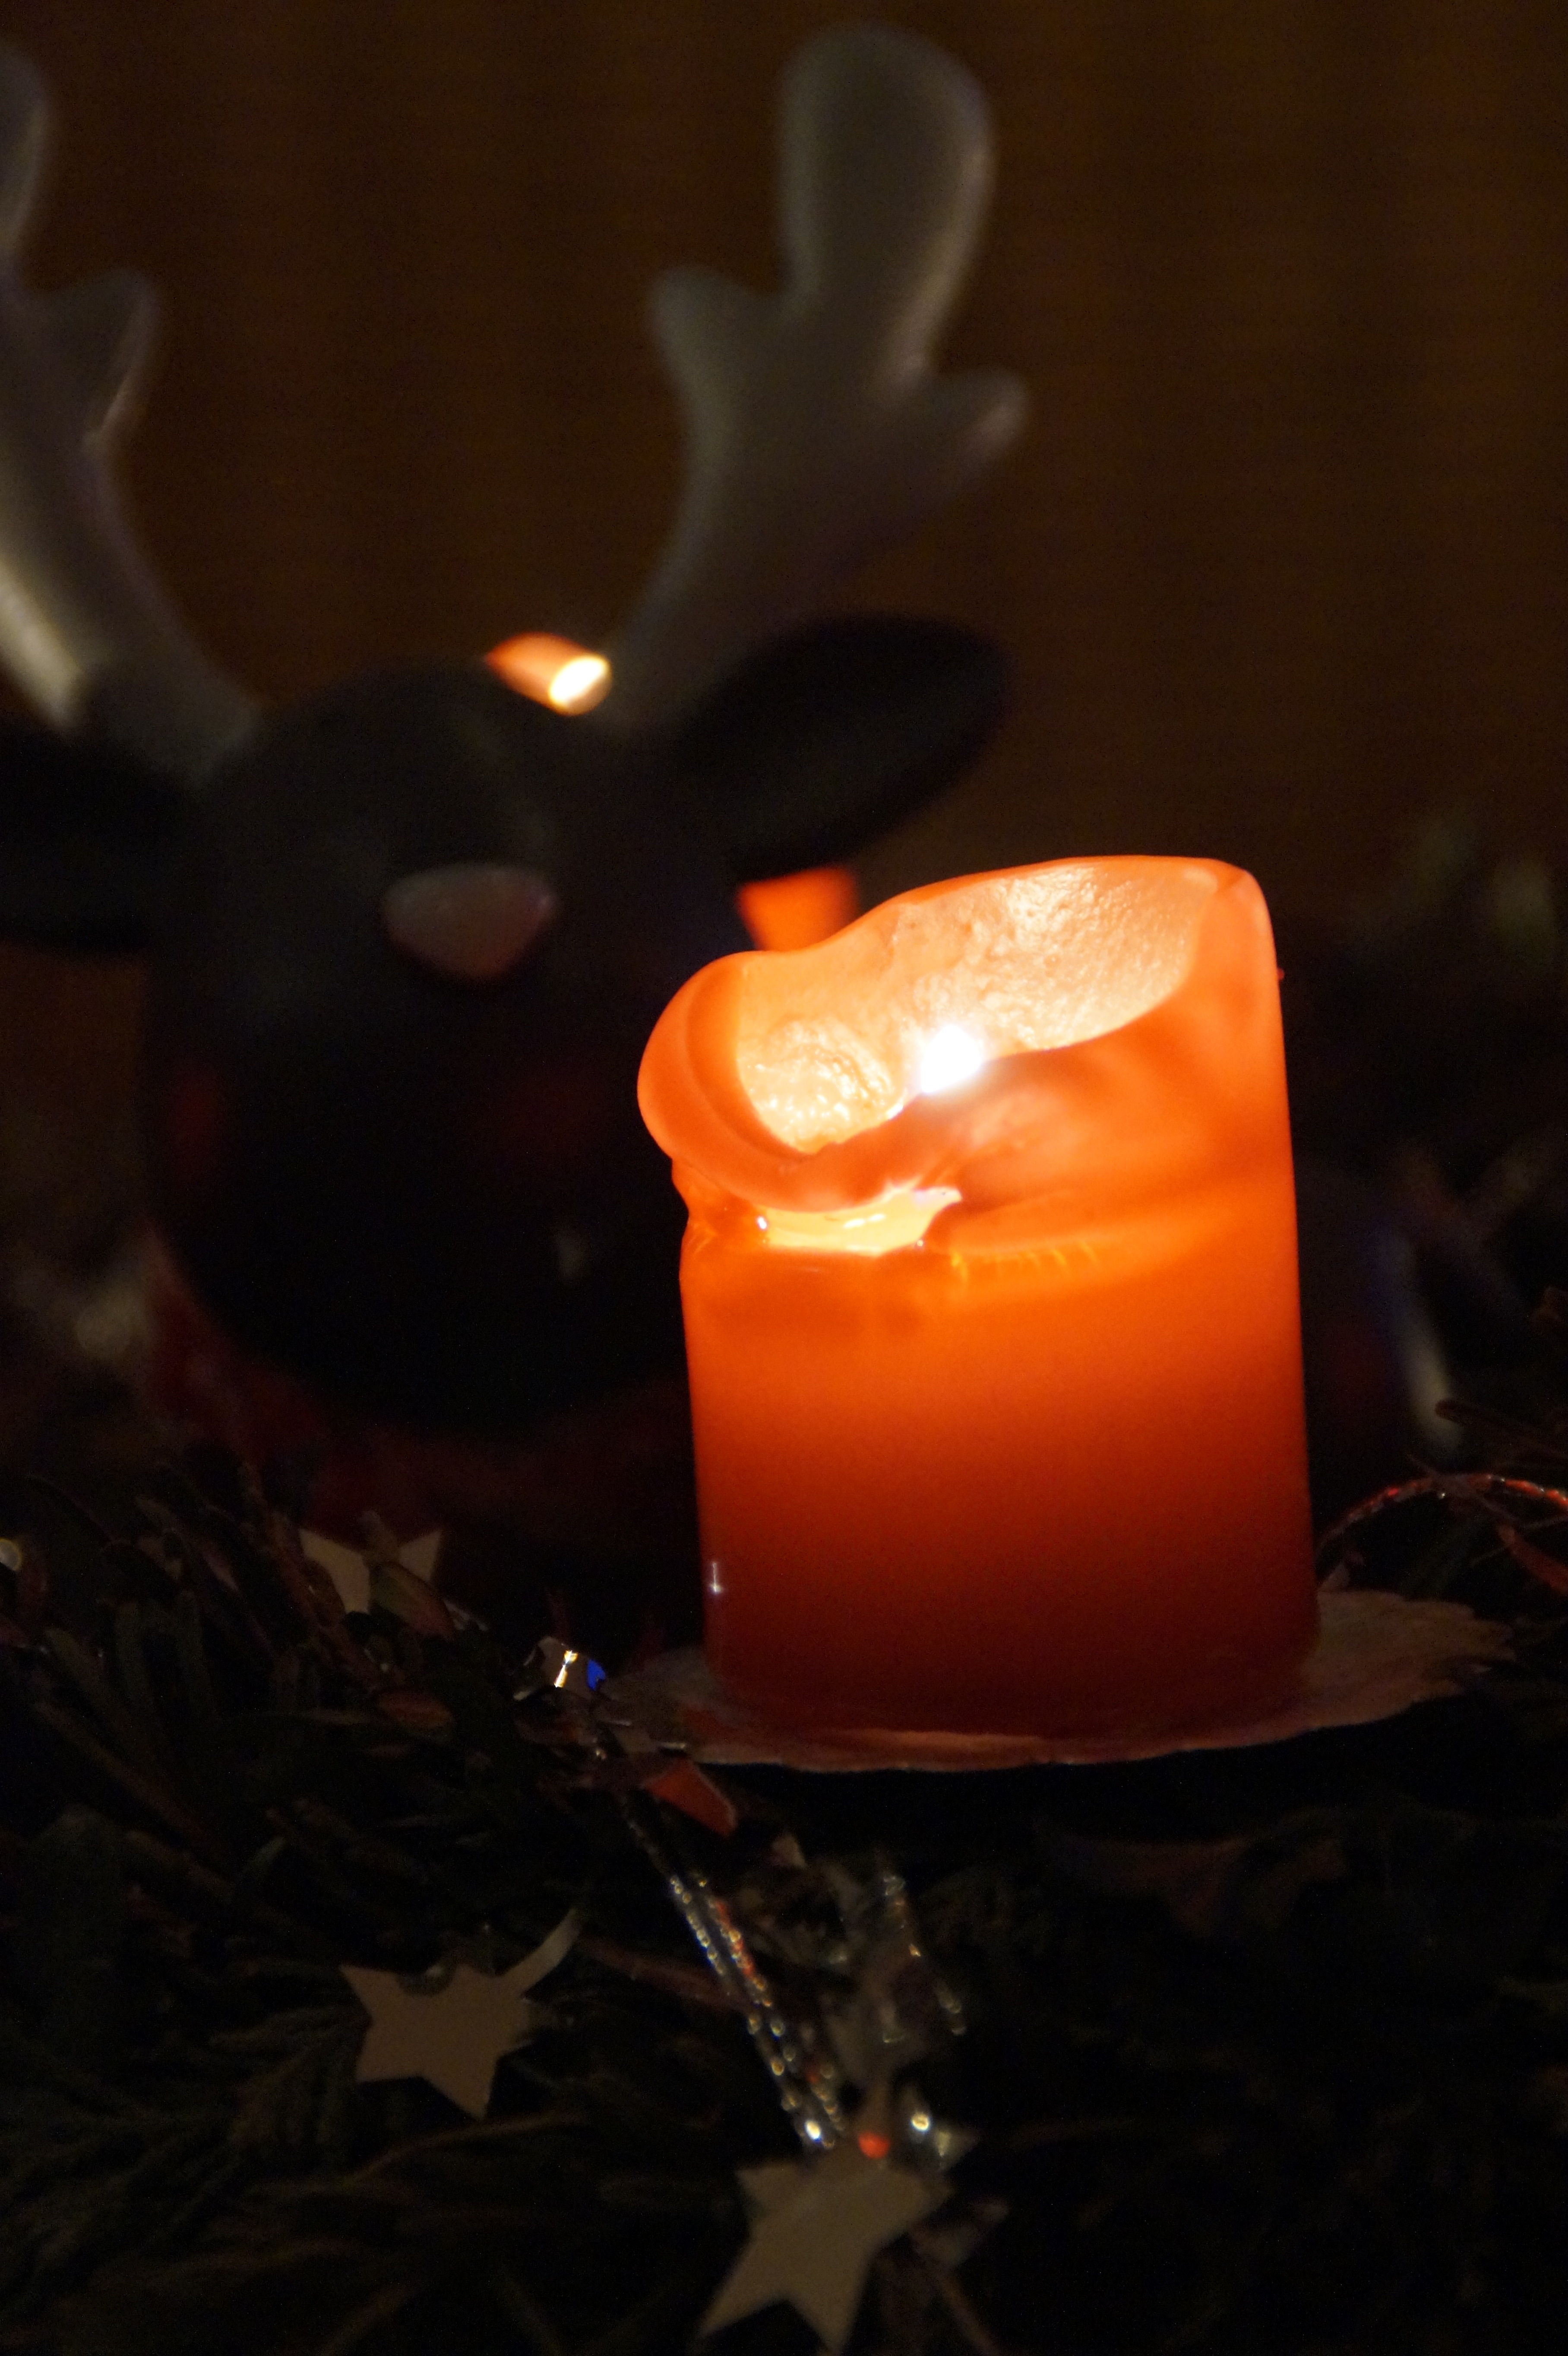
light, decoration, red, flame, romantic, cozy, darkness, candle, lighting, decor, burn, advent, christmas time, mood, candlelight, macro photography